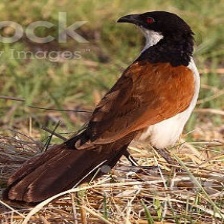
Species: COPPERY TAILED COUCAL
Scientific name: CENTROPUS CUPREICAUDUS